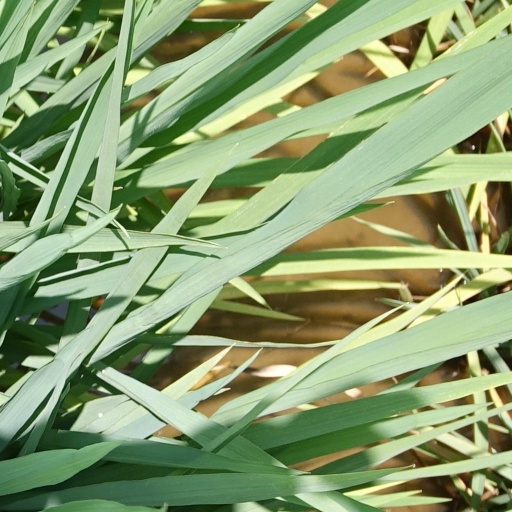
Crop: rice